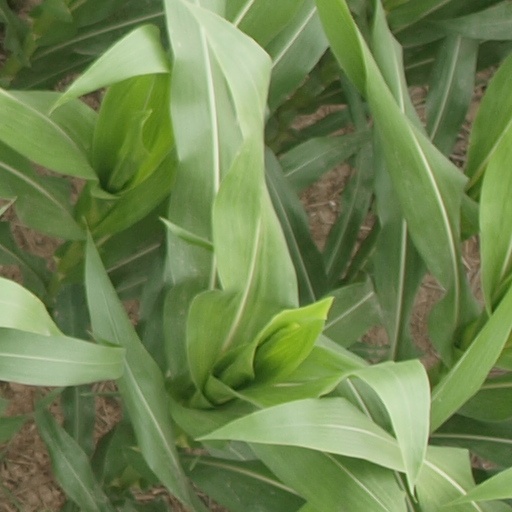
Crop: maize; corn